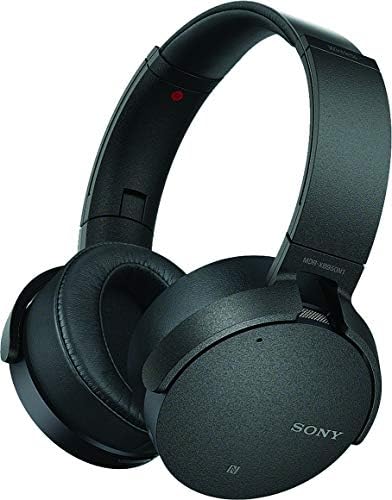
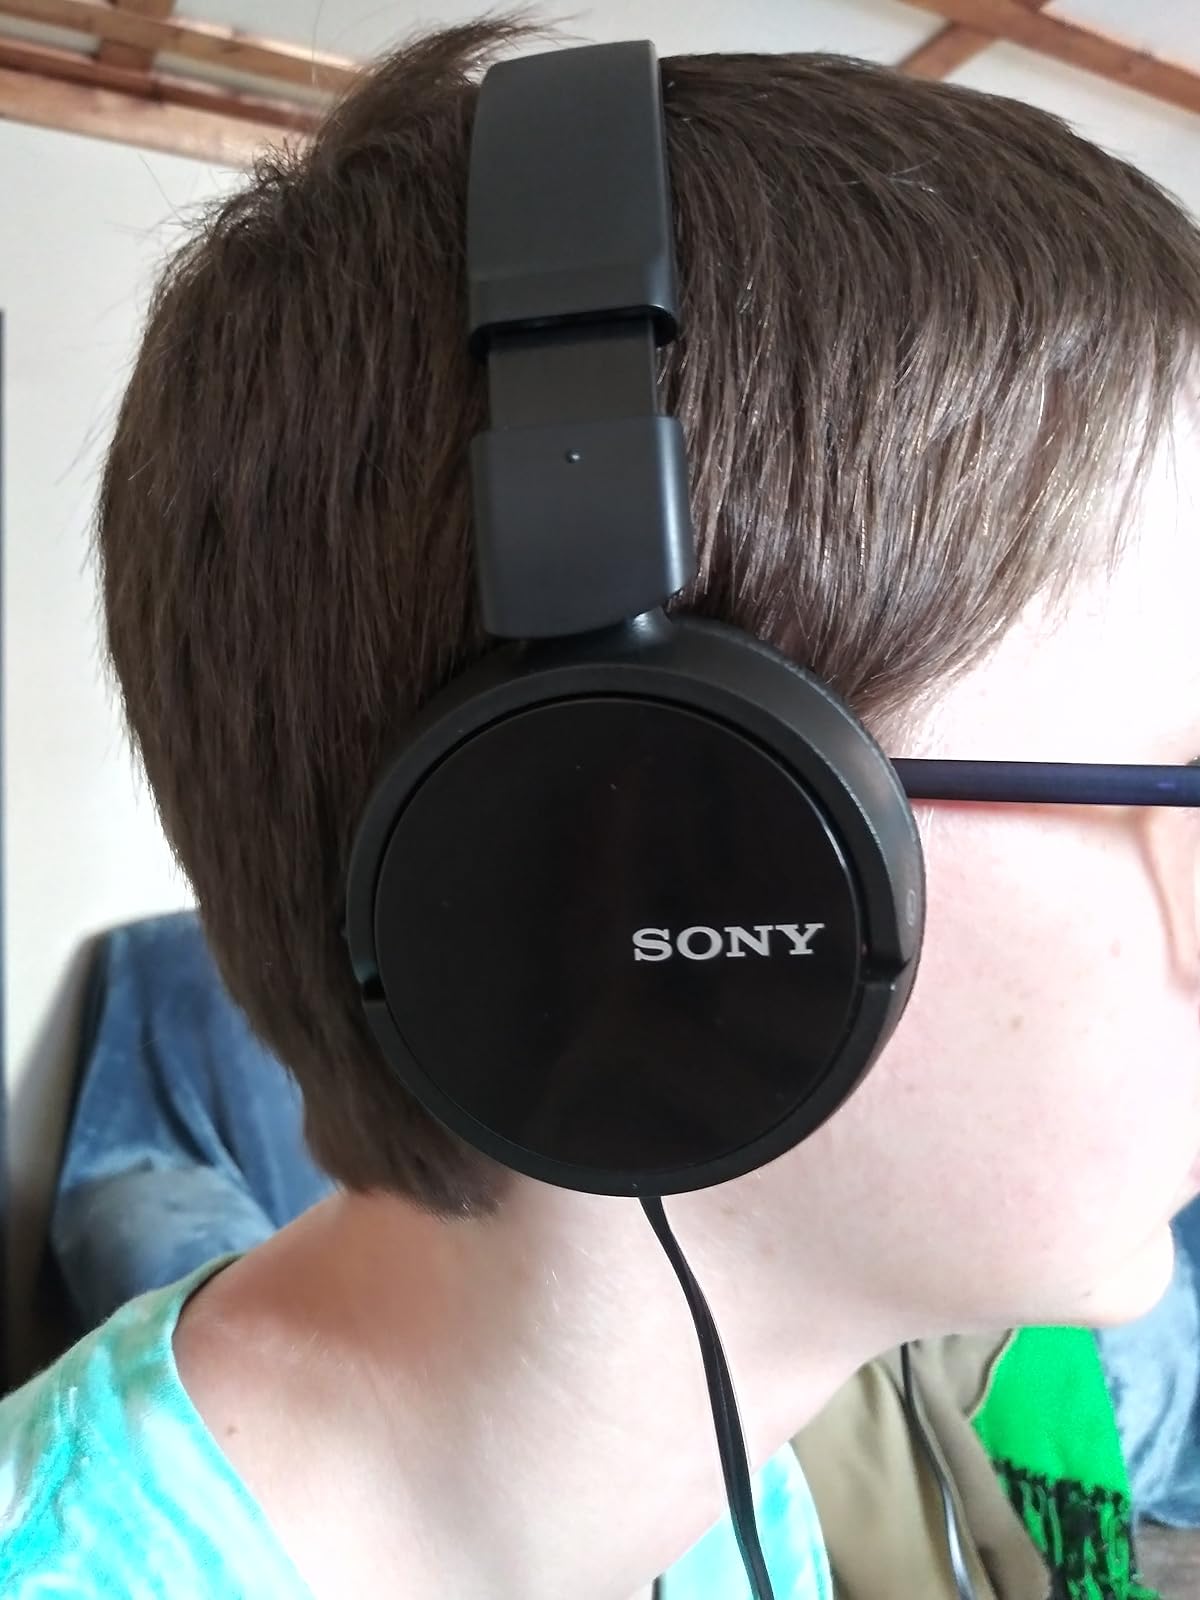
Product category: headphones
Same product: no